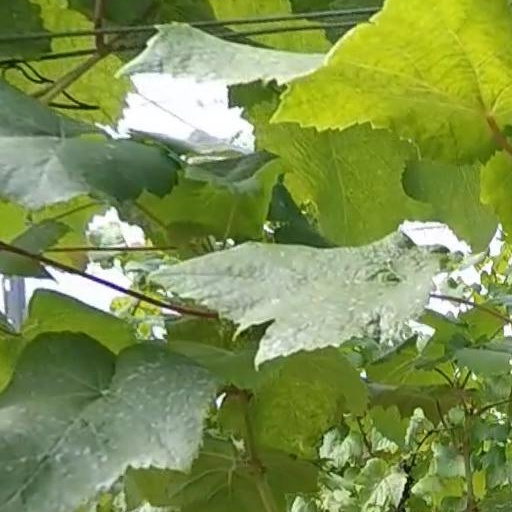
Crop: grape